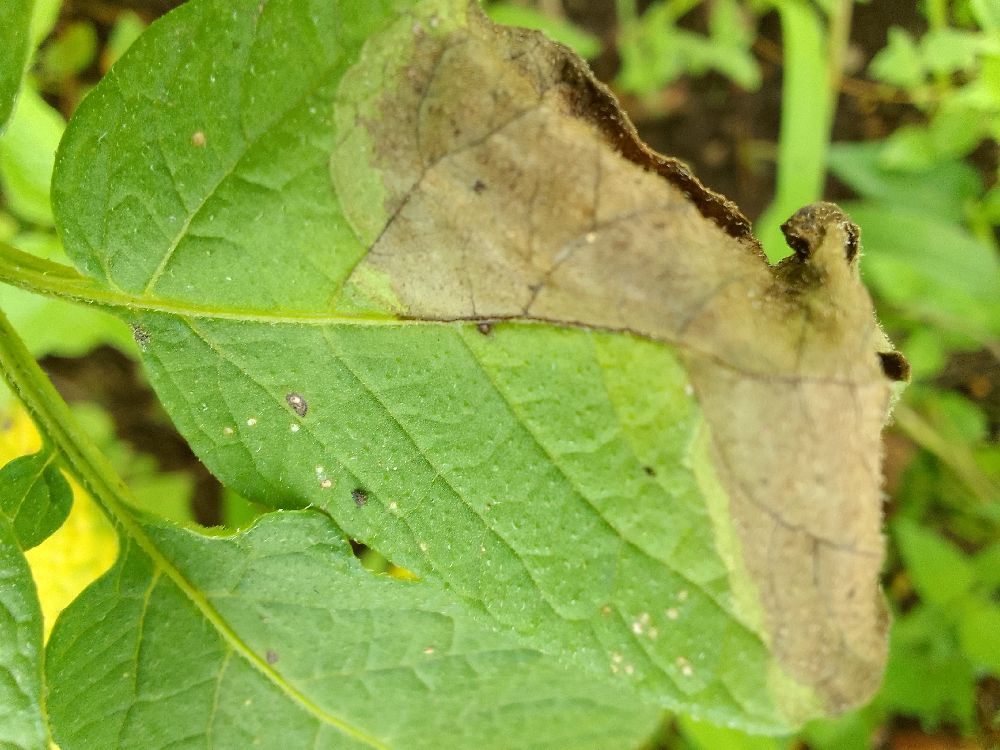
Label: Late blight